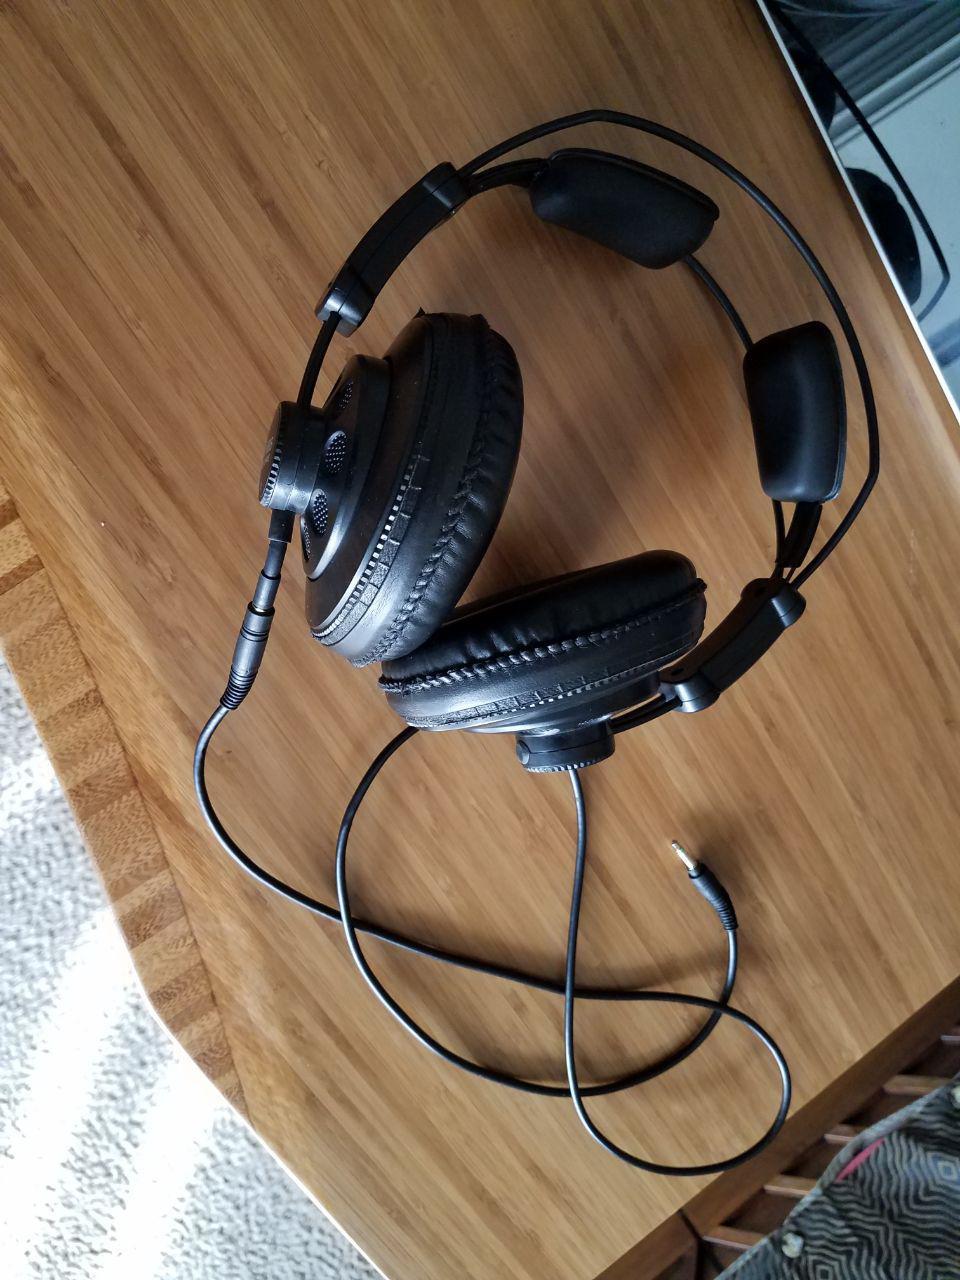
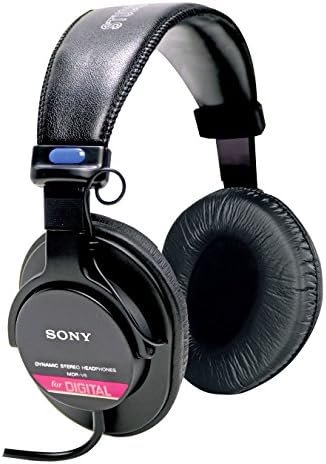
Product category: headphones
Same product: no